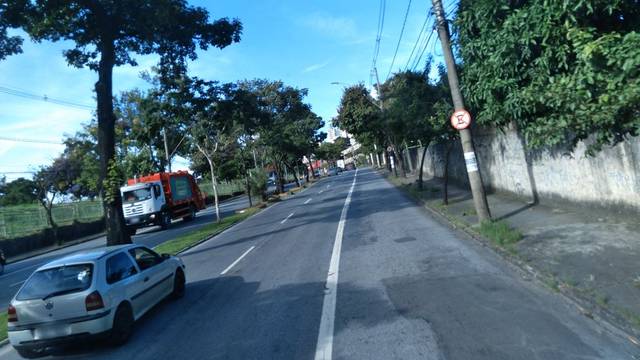
Region: Brazil
Coordinates: -19.894, -43.965